Alfred Holt Stone

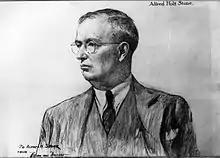

Alfred Holt Stone (October 16, 1870 – May 11, 1955) was an American planter, writer, politician, and tax commissioner for the State of Mississippi. Stone was one of the oldest officeholders in Mississippi, and was noted for his racist views toward African-Americans.